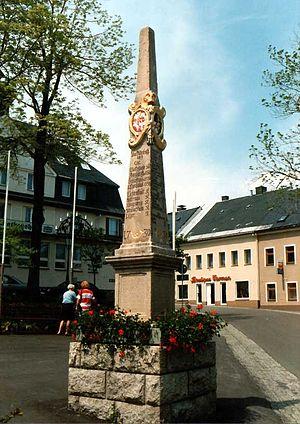
Oberwiesenthal est une commune de Saxe, située dans l'arrondissement des Monts-Métallifères, dans le district de Chemnitz.